Indus river dolphin

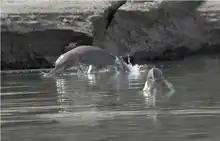
Dolphins leaping

The Indus dolphin has the long, pointed nose characteristic of all river dolphins. The teeth are visible in both the upper and lower jaws even when the mouth is closed. The teeth of young animals are almost an inch long, thin and curved; however, as animals age the teeth undergo considerable changes and in mature adults become square, bony, flat disks. The snout thickens towards its end. The species does not have a crystalline eye lens, rendering it effectively blind, although it may still be able to detect the intensity and direction of light. Navigation and hunting are carried out using echolocation.